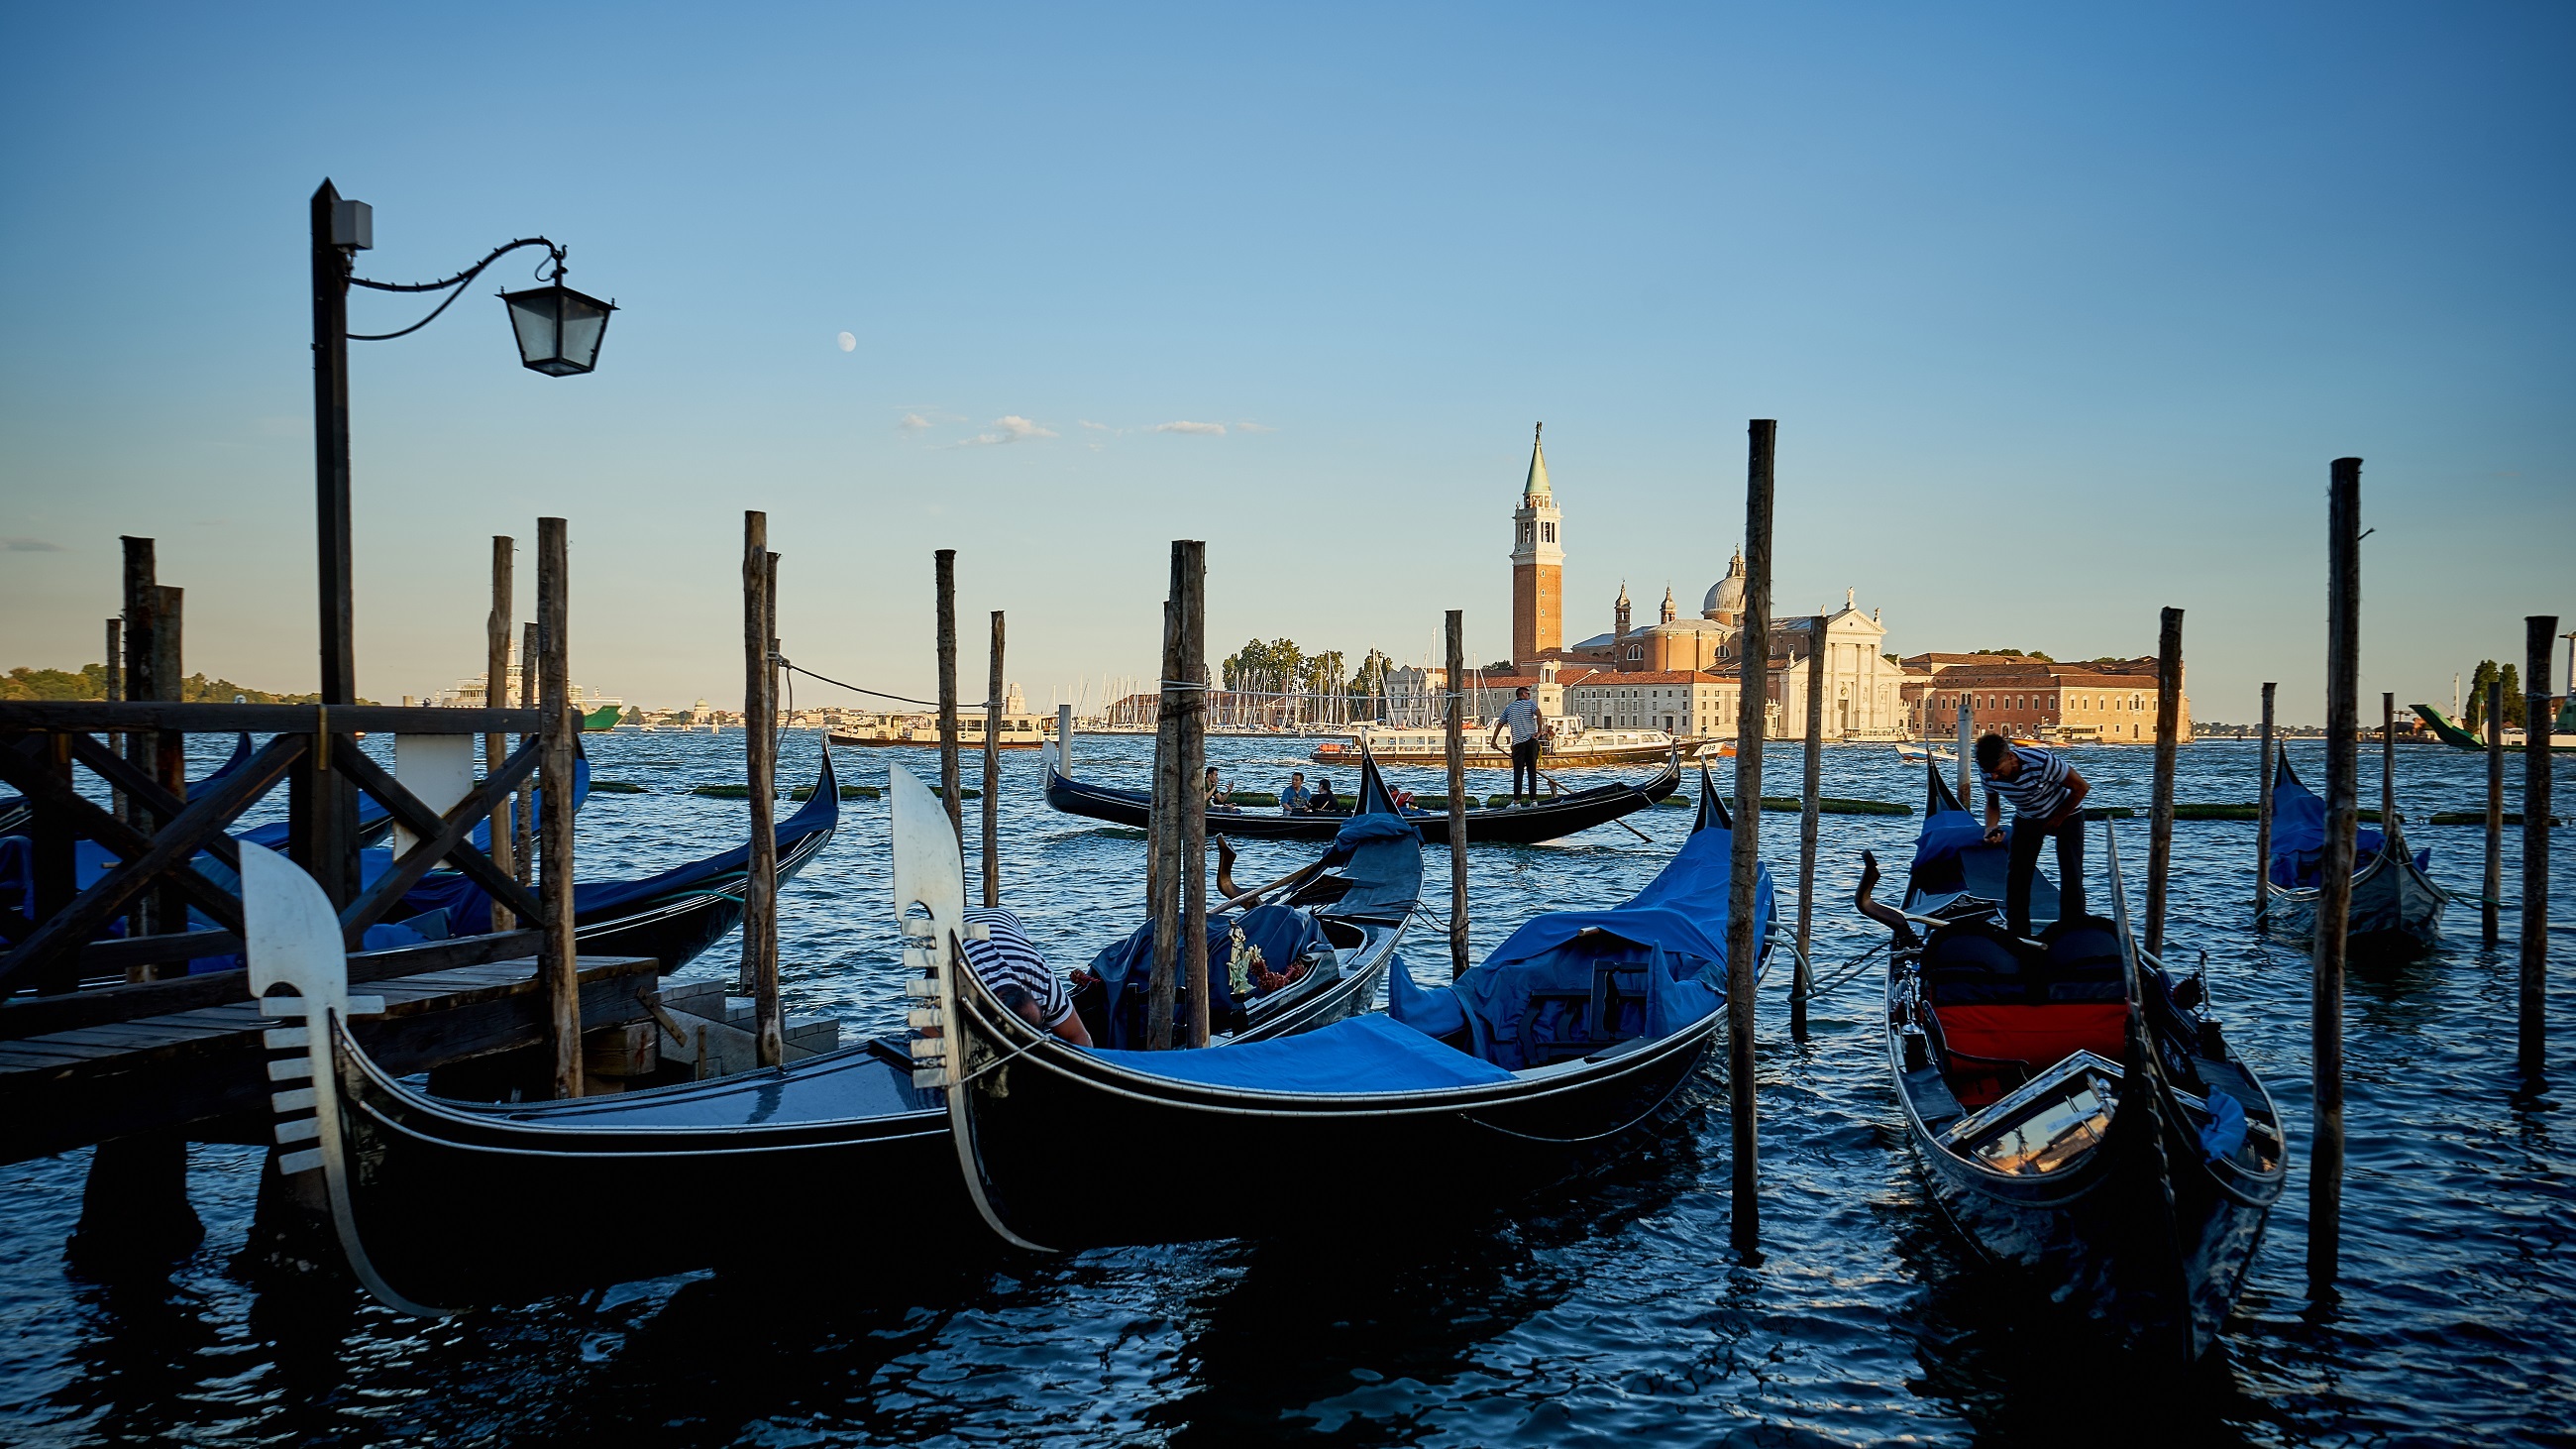
landscape, sea, water, architecture, boat, canal, cityscape, vacation, tourist, travel, europe, vehicle, mast, holiday, landmark, italy, venice, historic, tourism, waterway, boating, boats, piers, gondola, gondolas, watercraft, grand canal, watercraft rowing